Television news screen layout

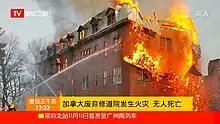
A simulated example of a typical news screen interface in mainland China

Within mainland China, news programs tend to veer towards simpler and concise designs. Television channels of differing geographical regions and channel topics vary in their general appearance. The news channel of China Central Television, CCTV-13, has adopted a design more similar to that of Taiwanese television channels since a major redesign in 2009. Not long after the redesign of CCTV-13, regional channels such as Dragon Television and adapted a Taiwanese-influenced interface design based similarly on that of CCTV-13. The CCTV international (CCTV-4) and finance (CCTV-2) channels adopted relatively different news screen interfaces, with CCTV-2 having a much more complex layout containing a double news ticker similar to that of CNBC for news and stock market information.